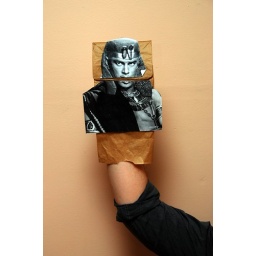
Yul Brenner reprises his role in The Ten Commandments as our paper bag puppet.